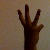
The image shows a hand gesture representing the number 6 in Indian Sign Language.